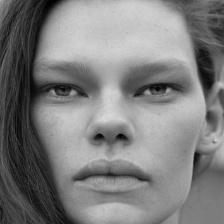
Label: faces